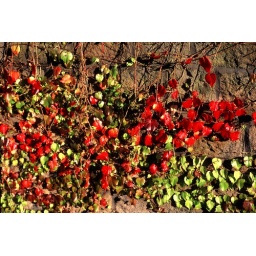
Found on a wall in Astley Bridge going into Bolton, the brilliance of the red ivy caught my eye.